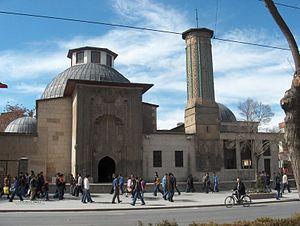
Ince Minareli Medrese, construite sur l’ordre de Sahip Ata entre 1260-1265. Türkçe: İnce Minareli Medrese.
Selçuklu est une ville et un district de la province de Konya dans la région de l'Anatolie centrale en Turquie.